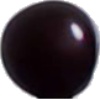
Label: cherry_wax_black